Indigenismo in Mexico

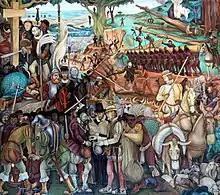
Muralists were often influenced by the Black Legend and Marxist dialectics of the class struggle, depicting the Indigenous peoples as the oppressed class (an analogy of the worker and the proletariat) while the bourgeois ruling oppressing class would come to be represented by the Spanish, Criollos, rich Mestizos and the Catholic church.

In the view of Guillermo Bonfil Batalla, a Mexican anthropologist, while Indigenous people were often depicted as a symbol of national pride and cultural heritage, they were depicted as relics of the past with little recognition of existing Indigenous groups. The aspects of Indigeneity that were depicted were selectively chosen as those most appealing such as the calm, campesino life and traditional crafts, dance, and popular folklore. Rivera's first mural under Vasconcelos' commission, titled "Creation", is described by Rivera as a racial history of Mexico and demonstrates the cultural hierarchy present in the Indigenismo ideology as the primitive-looking Indigenous figures look up to the enlightened European figures who have come to save them from their misery with education. Even while these artists helped create the mestizo identity, they often created images that displayed ideas and images of Indigenous peoples that conflicted with the goals of the nationalist government.